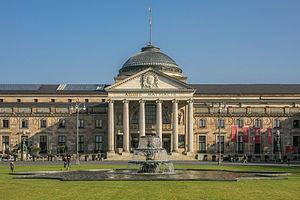
Les thermes de Wiesbaden sont l'un des établissements de cure les plus luxueux d'Allemagne. Lieu de villégiature privilégié de la station thermale qu'est Wiesbaden, elle est le cadre de nombreuses manifestations. Outre ses deux salles de spectacle, elle héberge le restaurant gastronomique Gerd Käfer und Roland Kuffler GmbH & Co. et le casino de Wiesbaden.